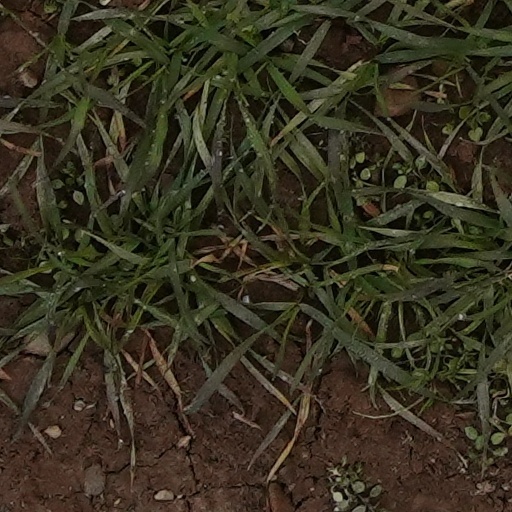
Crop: wheat